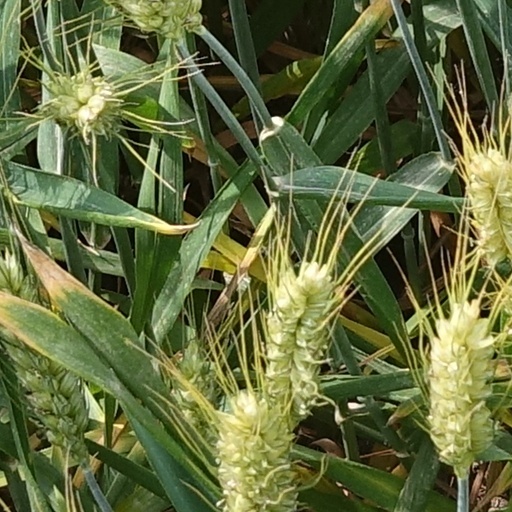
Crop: wheat